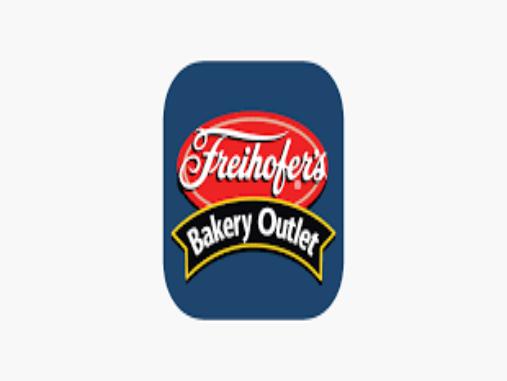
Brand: Freihofers
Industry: Food